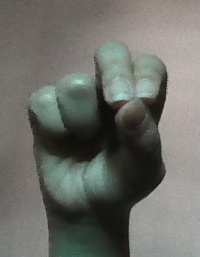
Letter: gaaf